Industrial civilization

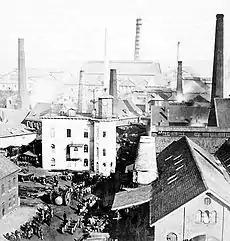
Krupp factories in 1864.

Industrial civilization refers to the state of civilization following the Industrial Revolution, characterised by widespread use of powered machines. The transition of an individual region from pre-industrial society into an industrial society is referred to as the process of industrialisation, which may occur in different regions of the world at different times. Individual regions may specialise further as the civilisation continues to advance, resulting in some regions transitioning to a service economy, or information society, or post-industrial society (these are still dependent on industry, but allow individuals to move out of manufacturing jobs). The present era is sometimes referred to as the Information Age . De-industrialization of a region may occur for a range of reasons.